Charles Atherton (civil engineer)

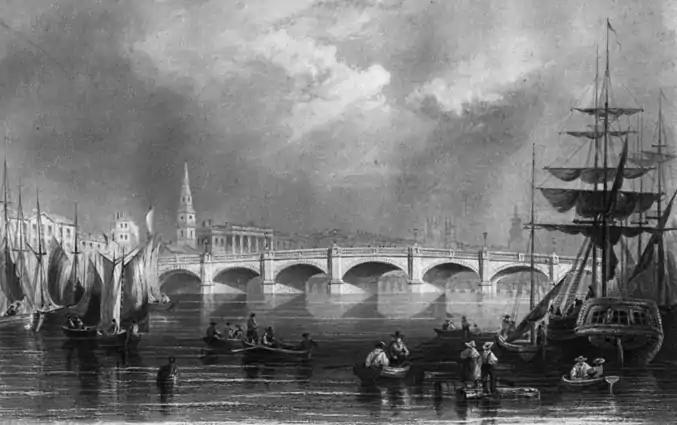
Steel engraving of a scene beside Glasgow Bridge, 1866

He prepared a plan for extending a wooden wharf on the south side of the Broomielaw Harbour. However, in 1834, he resigned from his appointment under the Trustees of the River Clyde, to take on the management of the old-established business of Claude Girdwood and Co, iron founders and engineers, in Glasgow, where he remained until 1837. It was here that Atherton was able to focus on steam machinery design and build. He was responsible for several marine engines, notably for the steamer RMS "Don Juan", being constructed in Liverpool for the Peninsular Steam Company.